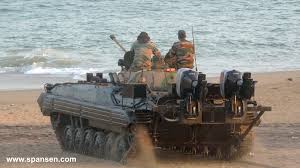
Label: BMP-2